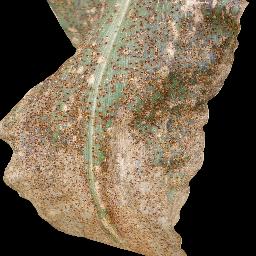
Label: Corn___Common_rust